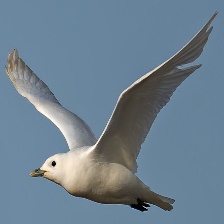
Species: IVORY GULL
Scientific name: PAGOPHILA EBURNEA